Gaza–Israel conflict

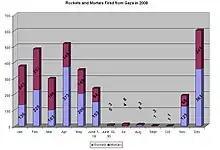
Monthly rocket hits in Israel in 2008, according to Israeli military-tied Meir Amit Intelligence and Terrorism Information Center.

The 2008 Israel–Hamas ceasefire was an Egyptian-brokered six-month Tahdia (an Arabic term for a lull) "for the Gaza area", which went into effect between Hamas and Israel on 19 June 2008. Hamas' obligation was to stop the rocket attacks on Israel. During the initial 5-months of the ceasefire, and after a shaky start during the initial week, these attacks from Gaza decreased significantly for a total of 19 rocket and 18 mortar shell launchings, compared to 1,199 rockets and 1,072 mortar shells in 2008 up to 19 June, a reduction of 98%. Mark Regev, spokesman for the Israeli Prime Minister acknowledged that "there were no Hamas rockets during the ceasefire before November the 4th". Israel's obligation was to cease attacks on Gaza and once the ceasefire held, to gradually begin to ease its punishing blockade of Gaza. The agreement called on Israel to increase the level of goods entering Gaza by 30 percent over the pre-lull period within 72 hours and to open all border crossings and "allow the transfer of all goods that were banned and restricted to go into Gaza" within 13 days after the beginning of the ceasefire. The increase in supplies of food, water, medicine and fuel did improve, but the increase was only to an average of about 20 percent of normal levels, compared to the Hamas compliance in reducing rocket fire by 98%. Two months later the volume of goods arriving was too low to significantly improve living conditions, preventing UNRWA from replenishing its stores. Israel told U.S. officials in 2008 it would keep Gaza's economy "on the brink of collapse".